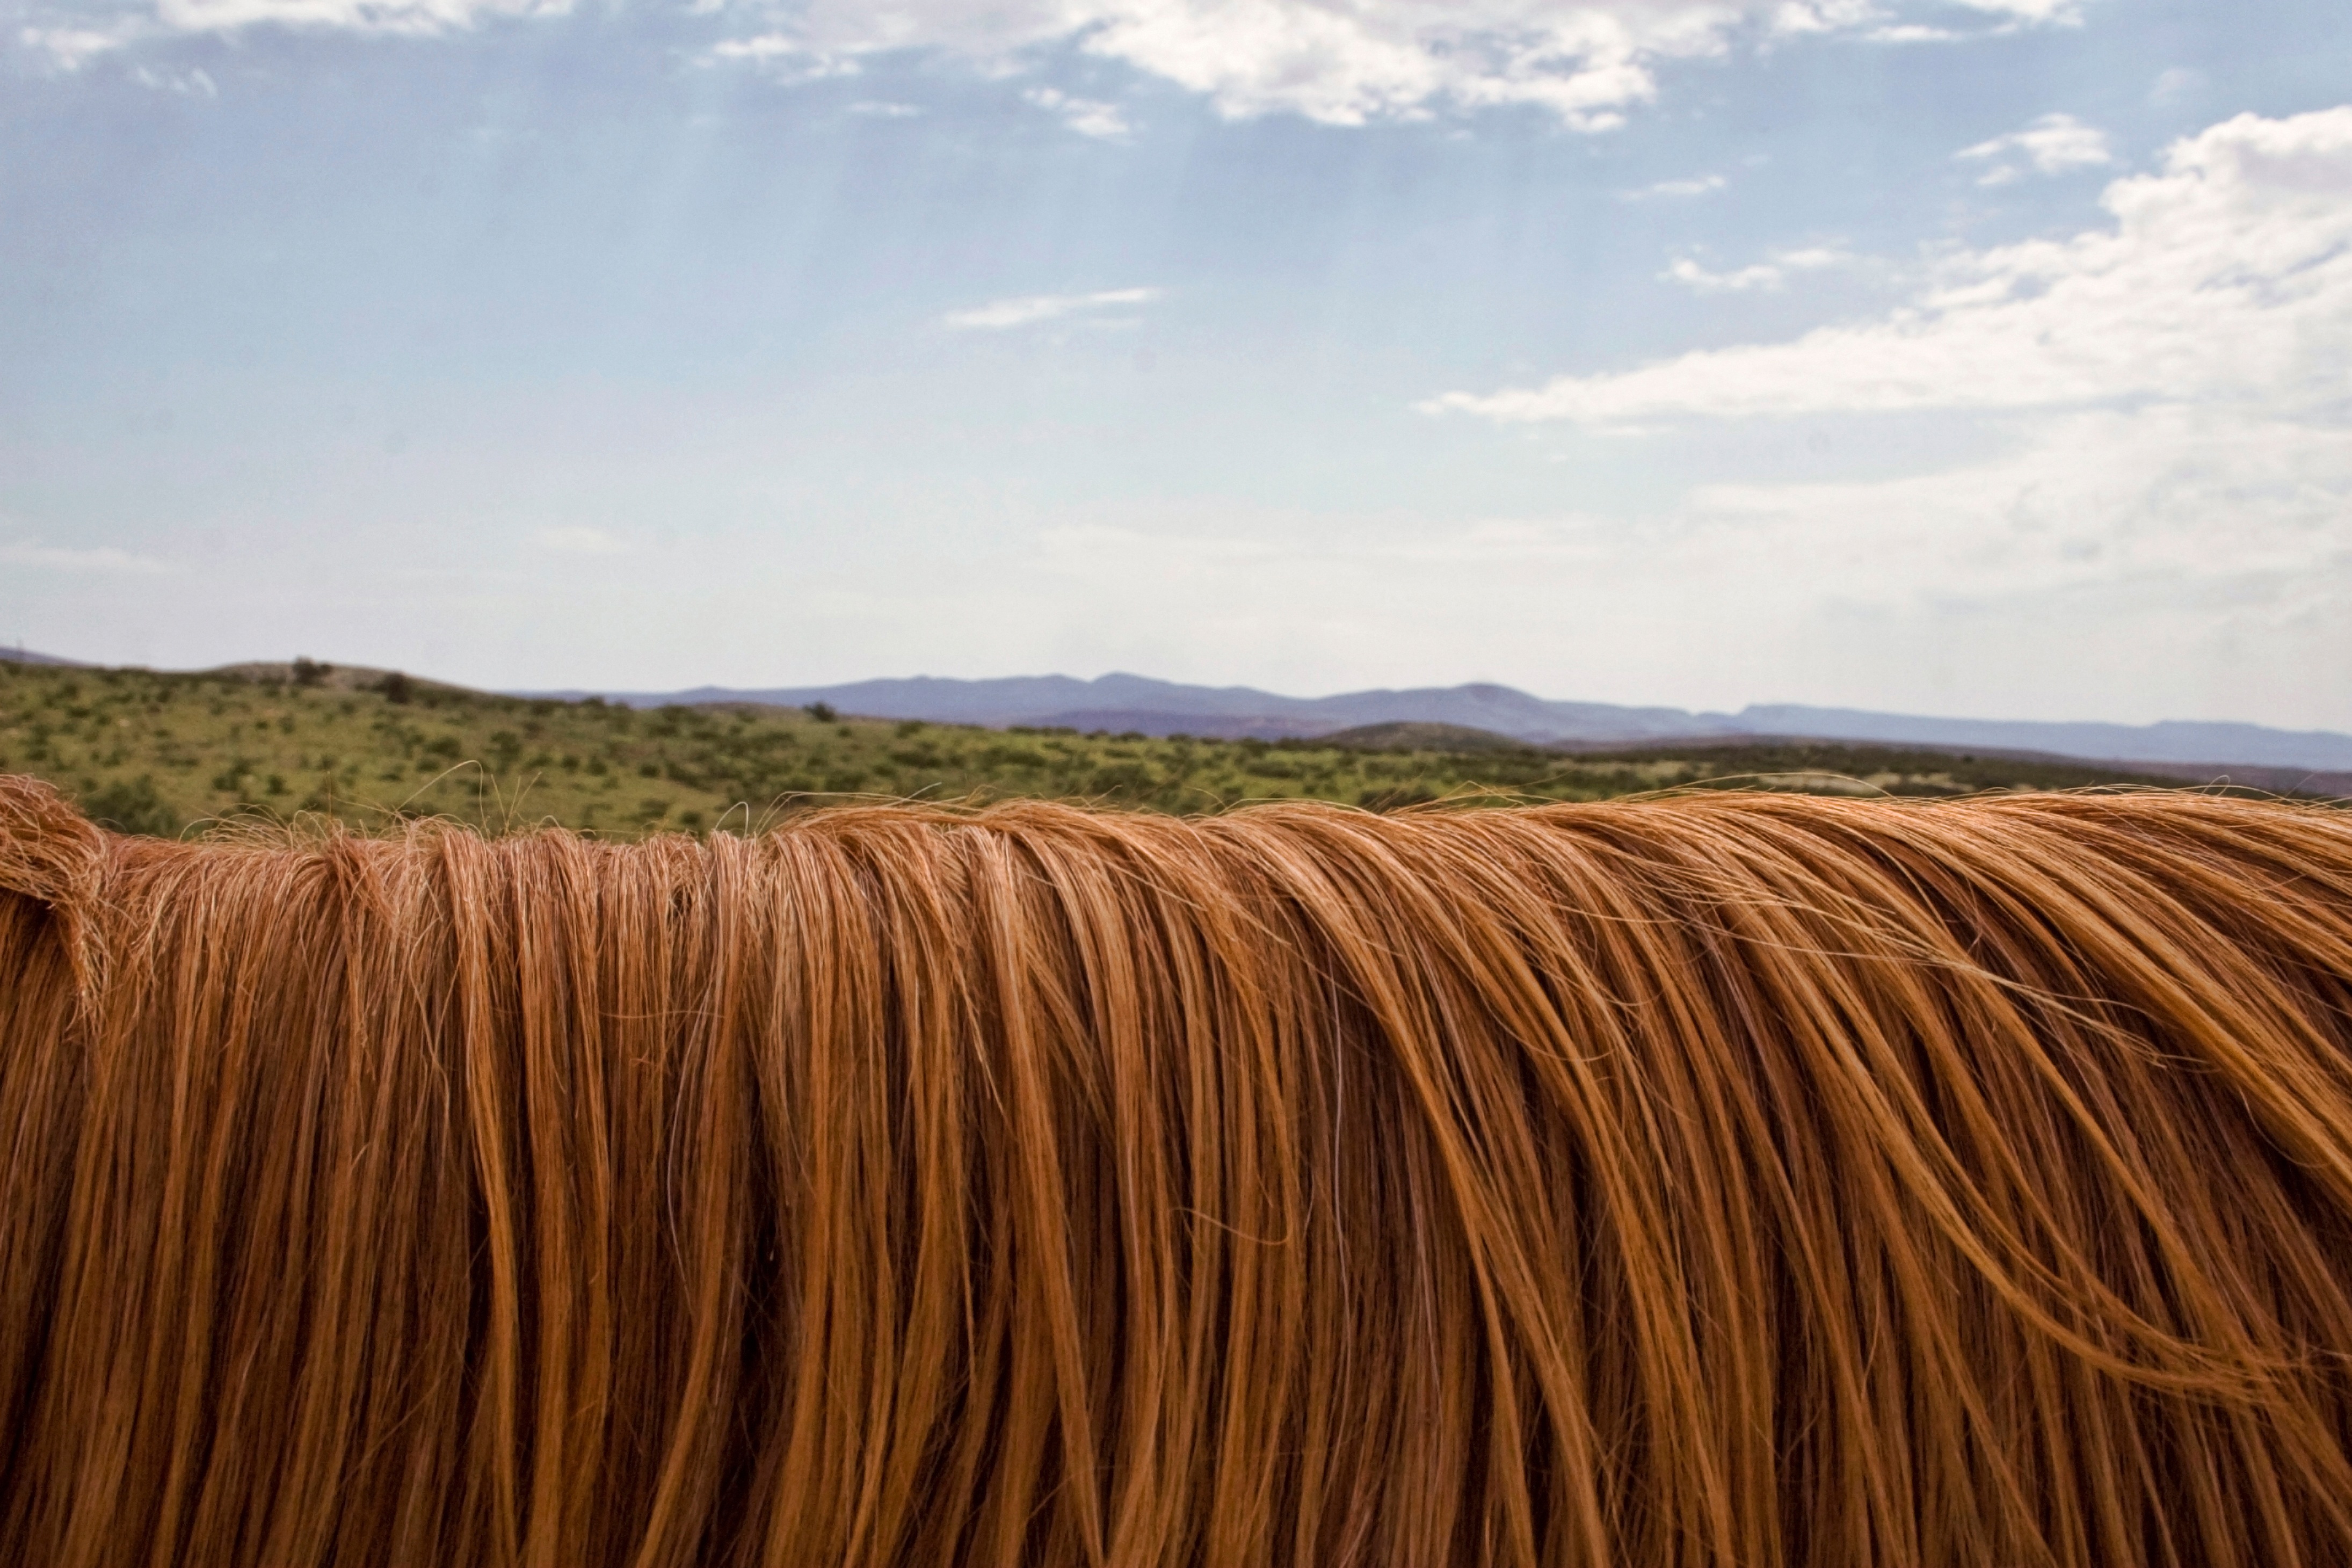
landscape, nature, horizon, sky, hair, field, prairie, wind, animal, crop, horse, soil, mane, agriculture, plain, grassland, steppe, rural area, grass family